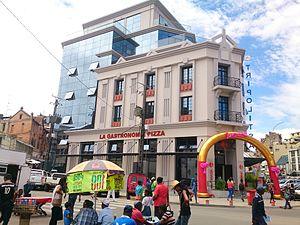
Antananarivo
Antananarivo ou Tananarive est la capitale économique et politique de Madagascar, de la province d'Antananarivo et de la région Analamanga située dans la partie centrale de l'île. Ses habitants s'appellent les Antananariviens. Sa population dépasse 1 600 000 habitants, son aire urbaine approche les 2,2 millions d'habitants. La ville est divisée en six arrondissements et 192 fokontany.